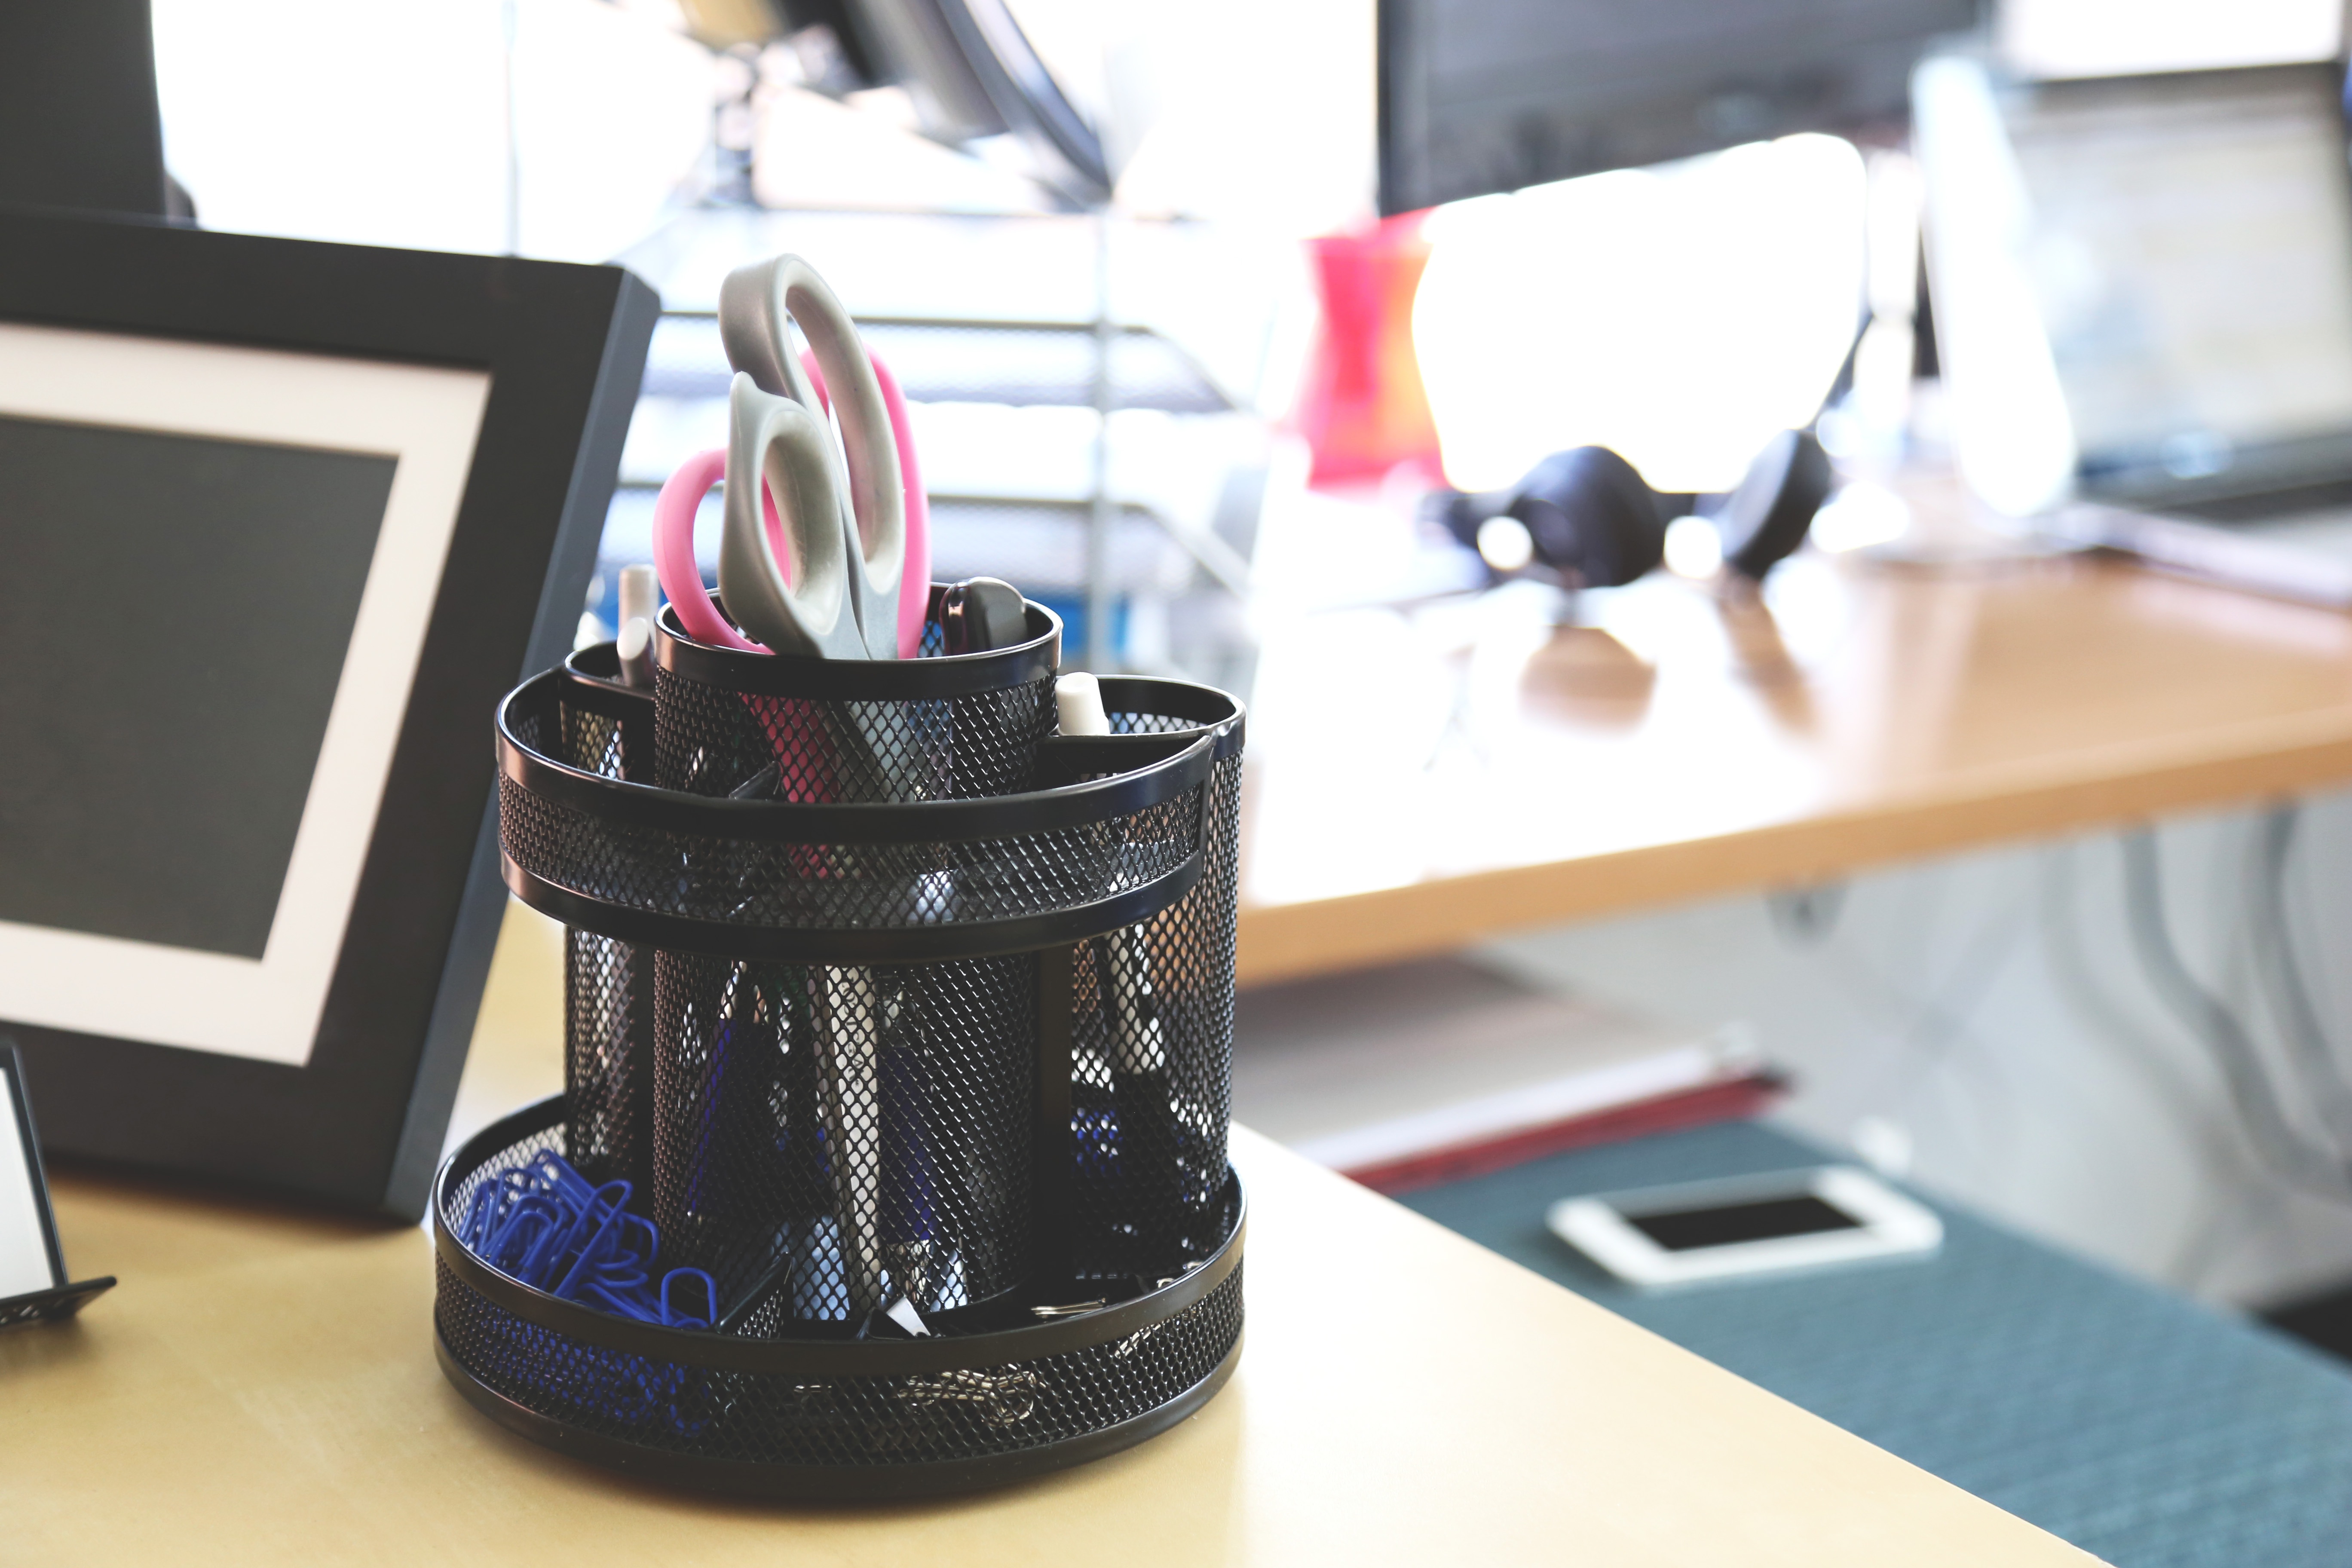
desk, table, creative, office, business, furniture, modern, home office, startup, design, pens, stationary, pencils, company, scissors, office supplies, paper clips, start up